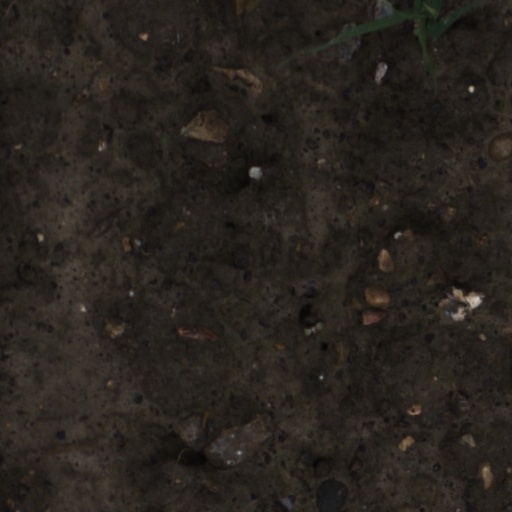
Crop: wheat